Sokratis Papastathopoulos

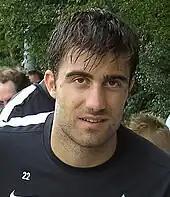
Papastathopoulos with Werder Bremen in 2012

On 21 July 2011, Papastathopoulos moved to the Germany club Werder Bremen on a loan deal until the end of the 2011–12 season, with the option to purchase outright. Following impressive performances on loan, on 16 April 2012, it was announced that Papastathopoulos would join Bremen on a permanent basis for a €5 million transfer fee. The 2012–13 season, however, was not a good one for the club. In March 2013, in the midst of a relegation battle and with tensions high, Papastathopoulos engaged in a training ground brawl with teammate Marko Arnautović. Bremen would ultimately finish the year in 14th, staving-off relegation.